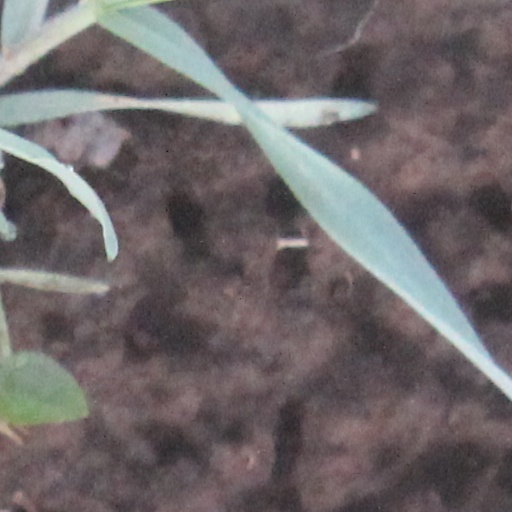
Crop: wheat